History of Scandinavian Airlines System (1933–1952)

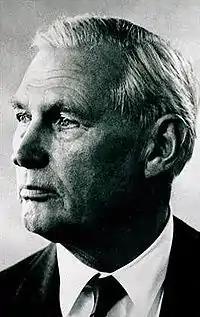
Marcus Wallenberg Jr. was instrumental in establishing Svensk Interkontinental Lufttrafik in 1943

In mid-1939, Aerotransport, DNL and DDL met in Oslo to negotiate possible transatlantic routes. By then, Shannon Airport in Ireland was under construction, and both Imperial Airways, Deutsche Lufthansa and KLM were planning to start transatlantic services. There was agreement that a route to Foynes should be established, and at the same time planning of a Scandinavian transatlantic route. A committee was established with representation from all four Nordic airlines. With the break-out of World War II, Pan Am terminated its Foynes route, instead moving it to the Azores to avoid the war zone. DNL started negotiations with Pan Am again, and proposed a pooling, where DNL chartered Pan Am aircraft and crew for the west-bound flights, while Pan Am flew the east-bound flights. With the Soviet invasion of Finland on 30 November 1939, Aero's interest in the cooperation was reduced, as the Finnish authorities concentrated on their war effort. On 2 January 1940, the committee presented a calculation for the post offices, whereby post per flight would cost SEK 1.3 million per year. This was agreed to, and nine days later a delegation was sent to the US to negotiate.